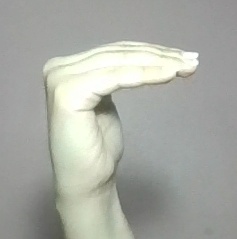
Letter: haa